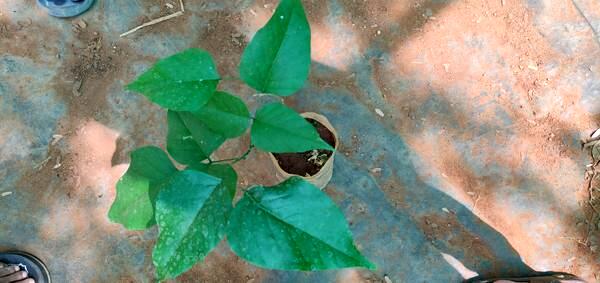
Plant: Honge